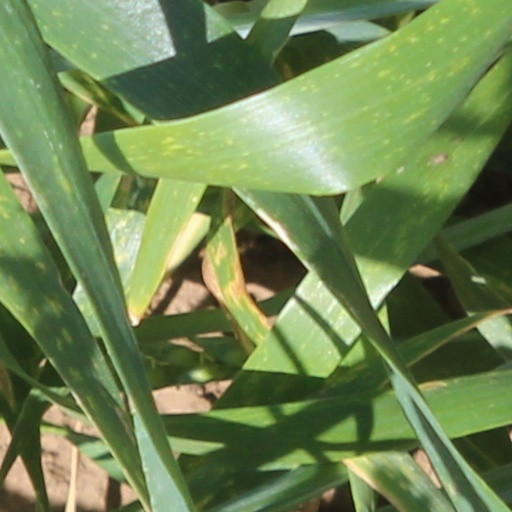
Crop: wheat